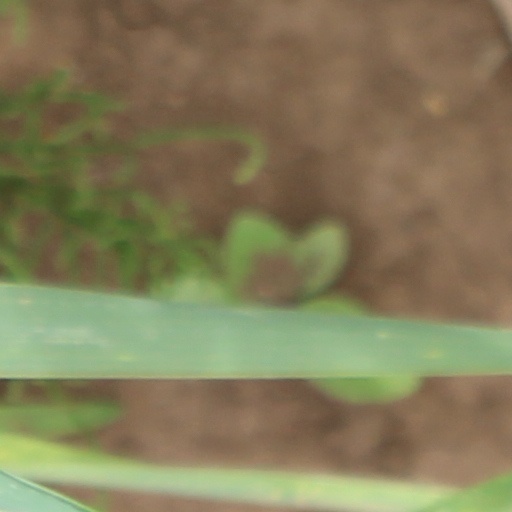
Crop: wheat